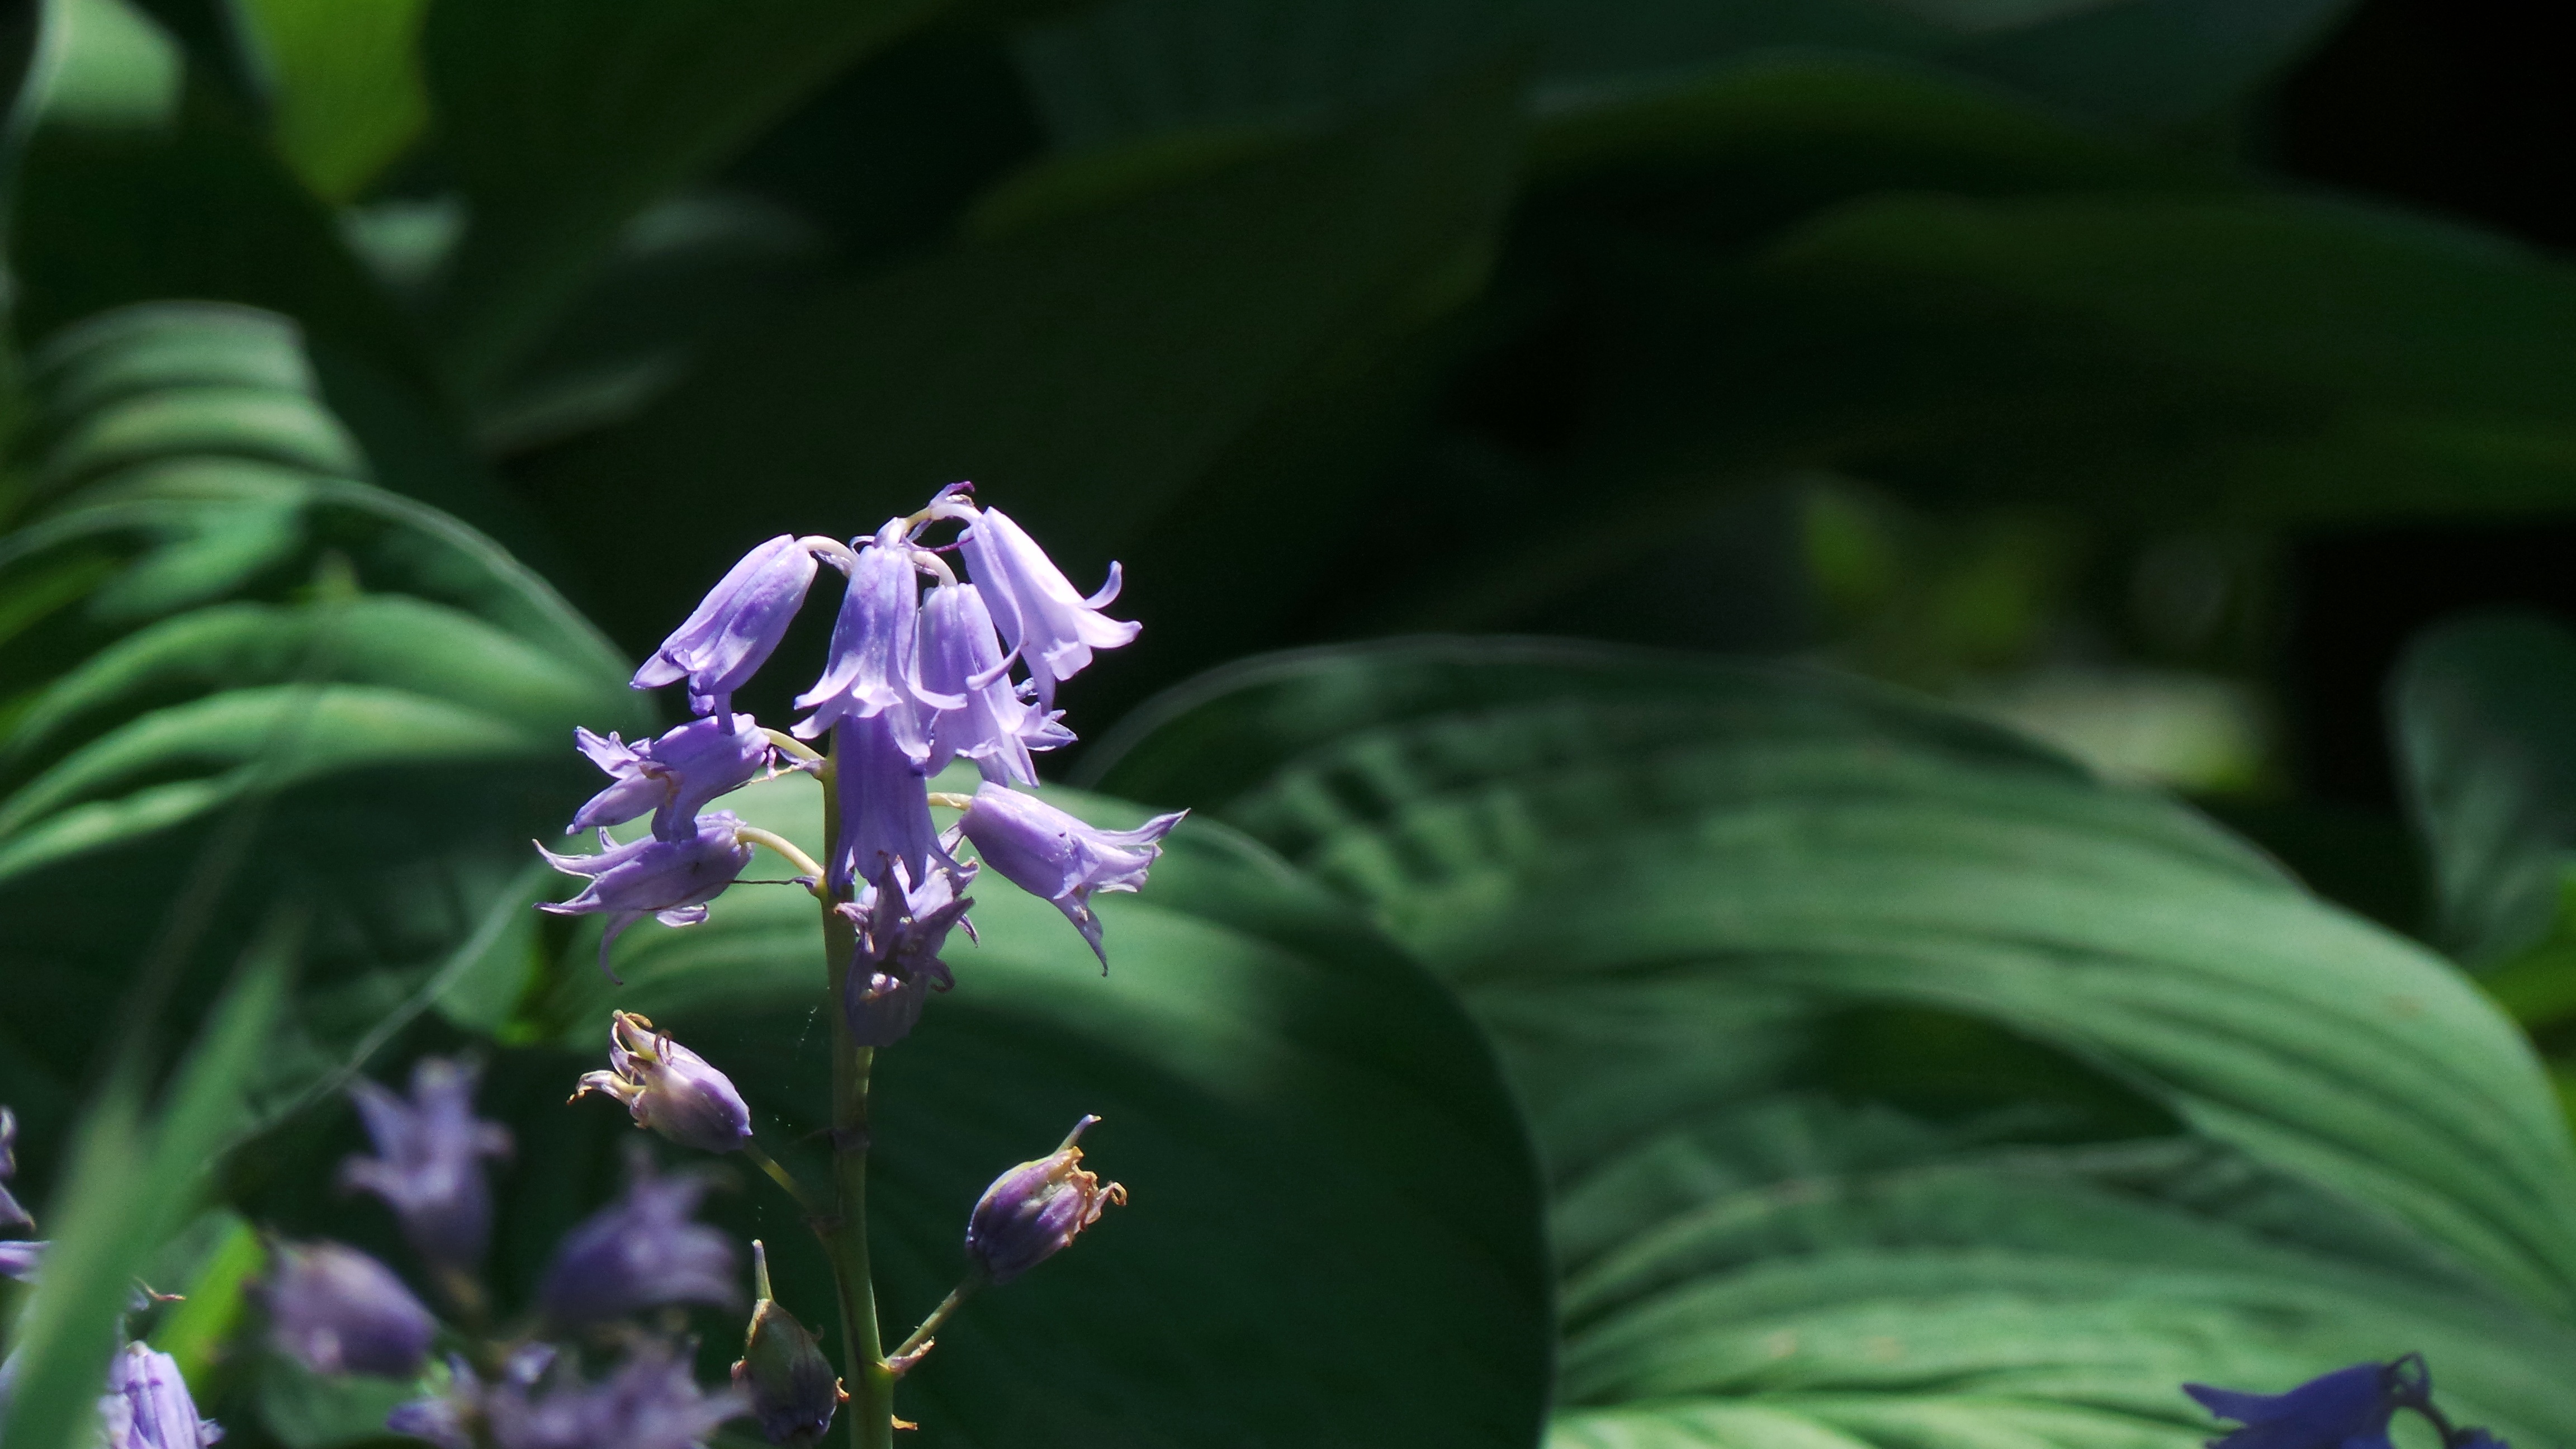
nature, plant, leaf, flower, green, herb, botany, flora, wildflower, macro photography, flowering plant, land plant